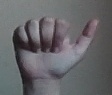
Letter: dhad